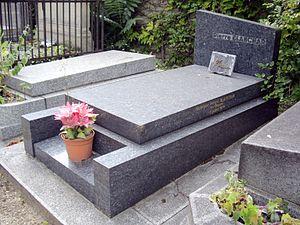
Tombe de Pierre Blanchar, cimetière de Charonne, Paris 20e.
Pierre Blanchar, né Gustave Pierre Blanchard le 30 juin 1892 à Philippeville et mort le 21 novembre 1963 à Suresnes, est un acteur et metteur en scène français.
Le cimetière de Charonne est un cimetière parisien situé dans le 20ᵉ arrondissement.